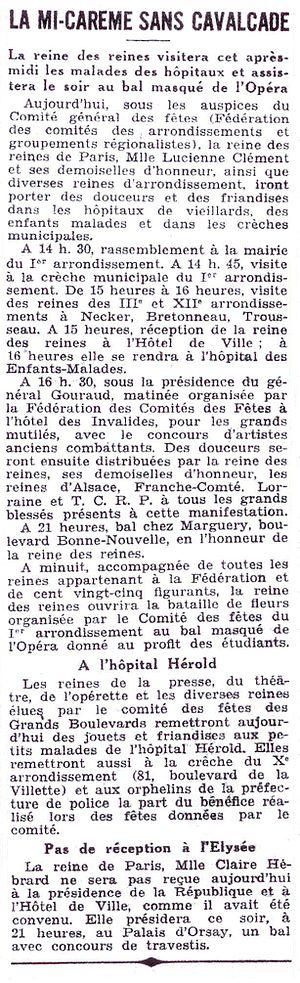
Article sur la Mi-Carême à Paris 1931
La Mi-Carême à Paris, longtemps appelée également Fête des Blanchisseuses, est de facto au moins depuis le XVIIIᵉ siècle la fête des femmes de Paris dans le cadre du très féminin Carnaval de Paris.